Mona Barthel

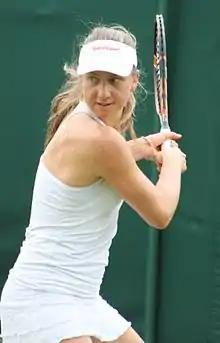
Barthel at the 2014 Wimbledon Championships

Barthel started her season at the ASB Classic. Seeded seventh, she lost in the first round to Yvonne Meusburger. Barthel then traveled to Hobart for the Hobart International. Seeded sixth, she defeated Elina Svitolina in the first round. In the second round, she lost to Monica Niculescu. At the Australian Open, Barthel defeated Shuai Zhang and Luksika Kumkhum in her first two rounds. In the third round, she lost to twenty-eighth seed Flavia Pennetta despite serving for the second set at 5–4.